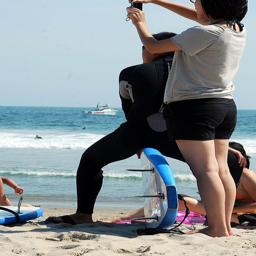
People stand on the beach, and take a photo and sit on a surf board.
A man is sitting on his surfboard in the sand.
A woman taking a photo by a man in a wet suit on a surfboard.
Woman taking picture and surfer sitting on surf board on beach.
A photo of a woman taking a picture.